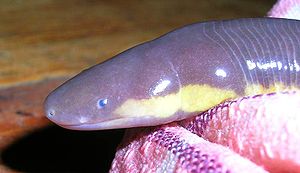
Ormepadder
Ichthyophis sp.
Ormepadderne er den dårligst udforskede orden indenfor padderne. Det skyldes bl.a. at de lever deres liv under jorden eller i vand.